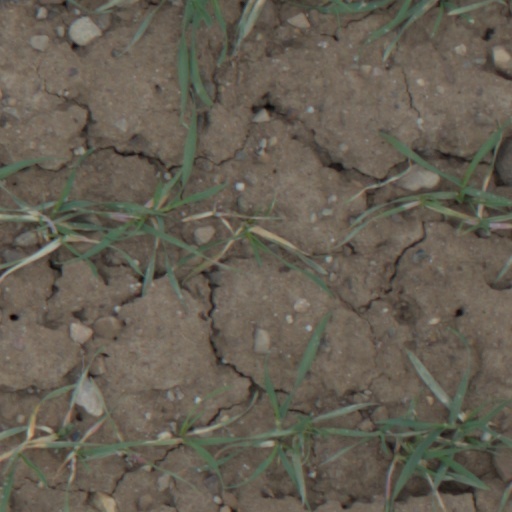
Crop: wheat